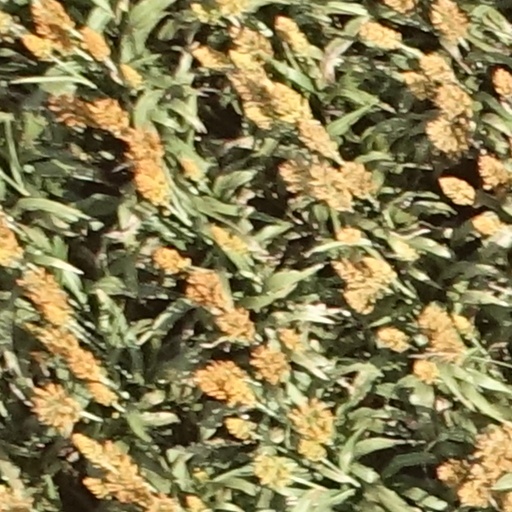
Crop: sorghum